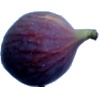
Label: images